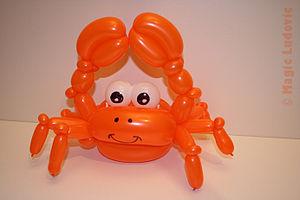
Un crabe orange réalisé en ballons ( sculpture sur ballons )
Les ballons de forme allongée qui permettent de faire des sculptures sont des ballons de latex de diverses longueurs, ils peuvent être gonflés avec une pompe à ballon. La sculpture sur ballons est une succession de torsions effectuées sur le ballon afin de lui donner une forme voulue.